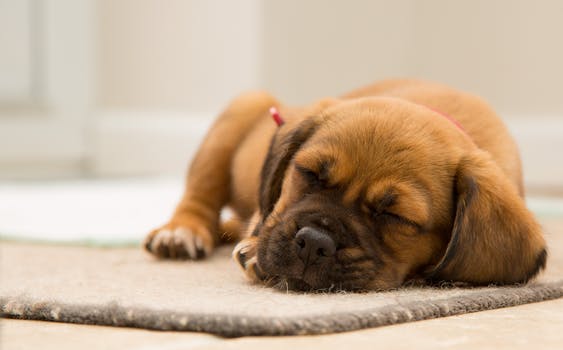
Label: No Watermark